Hitomi-chan Is Shy With Strangers

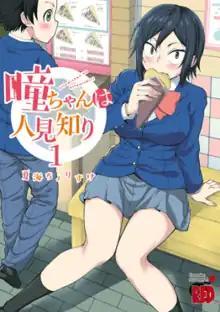
First volume cover, featuring Yuu Usami (left) and Hitomi Takano (right)

is a Japanese manga series written and illustrated by Chorisuke Natsumi. It was serialized on Akita Shoten's online platform "Manga Cross" from September 2018 to May 2025.